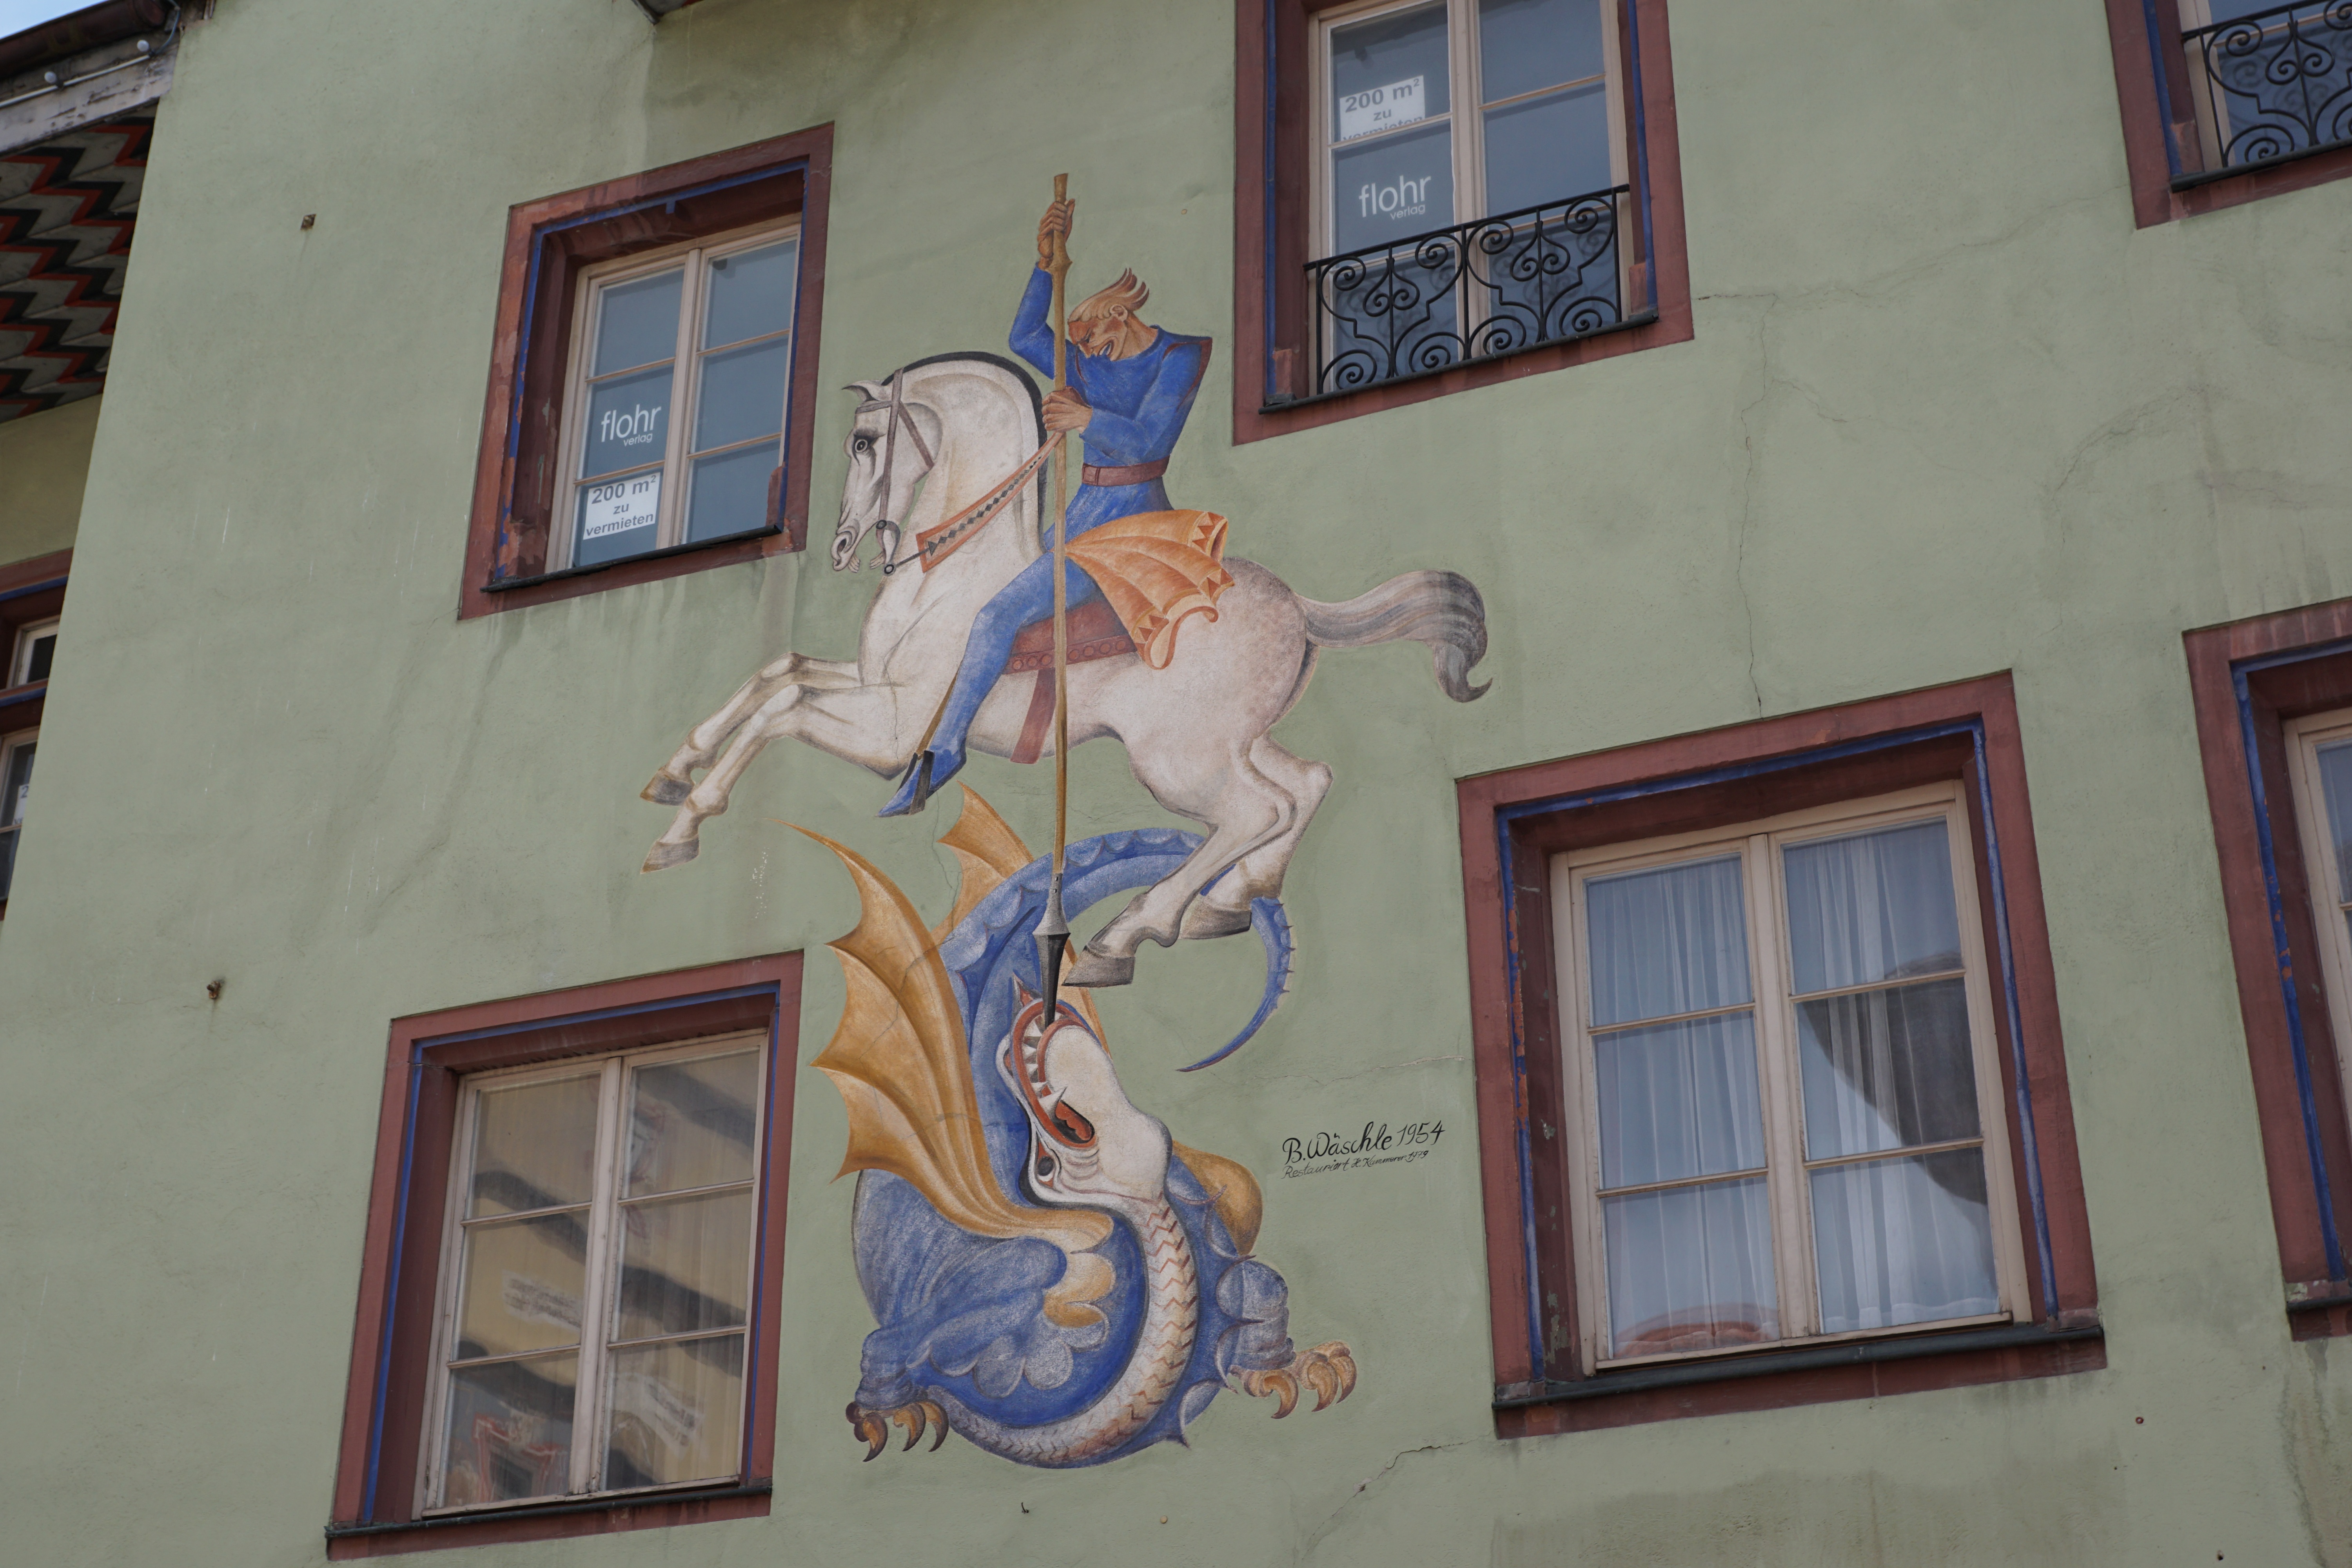
window, home, wall, color, facade, artwork, painting, art, mural, germany, historically, rottweil